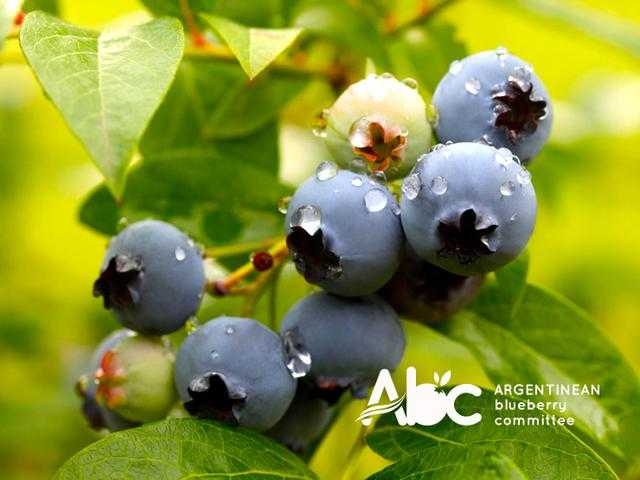
Label: Blueberry